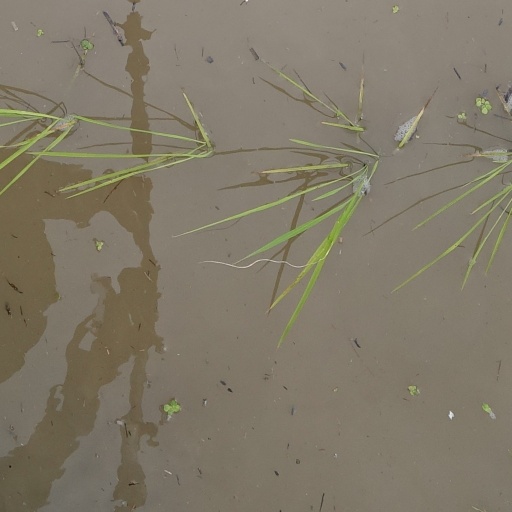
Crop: rice